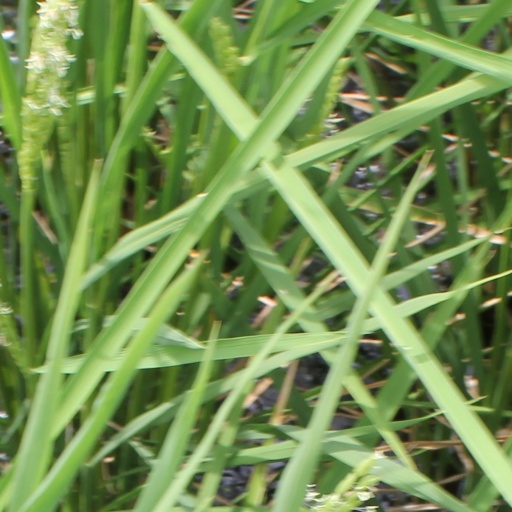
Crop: rice